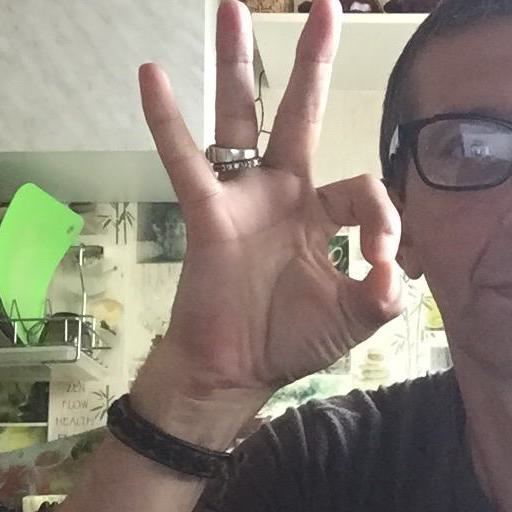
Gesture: ok